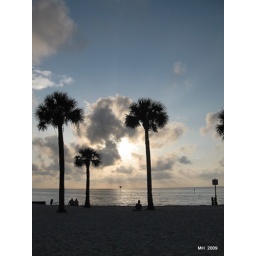
People sitting in the sand watching the sunset after lots of rain !!